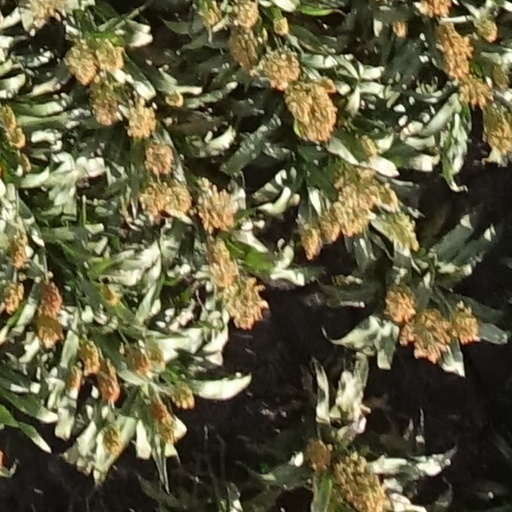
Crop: sorghum